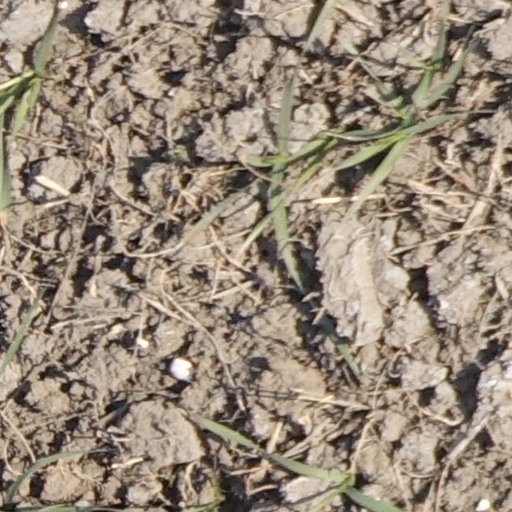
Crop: wheat